JR JR

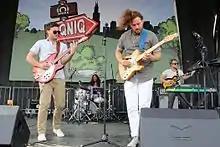
JR JR Performing at Piqniq 2016 in Tinley Park, Illinois

JR JR (pronounced "junior junior"; originally named Dale Earnhardt Jr. Jr.) is an American indie-pop band from Royal Oak, Michigan, founded by Daniel Zott and Joshua Epstein. The band also includes drummer Mike Higgins.